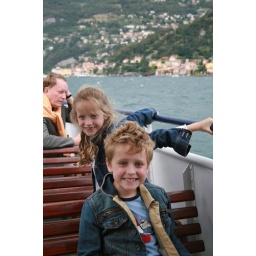
Oliver &amp;amp; Phoebe happy the car trip through the clouds is over